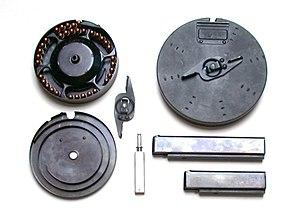
Le Thompson est un pistolet-mitrailleur américain créé par John T. Thompson et utilisé par les Alliés pendant la Seconde Guerre mondiale. Elle est chambrée pour la cartouche .45 ACP. Elle dispose du mode semi-automatique ou automatique.